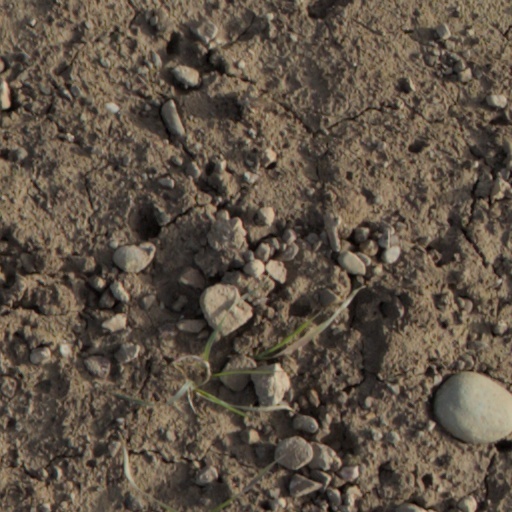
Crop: wheat